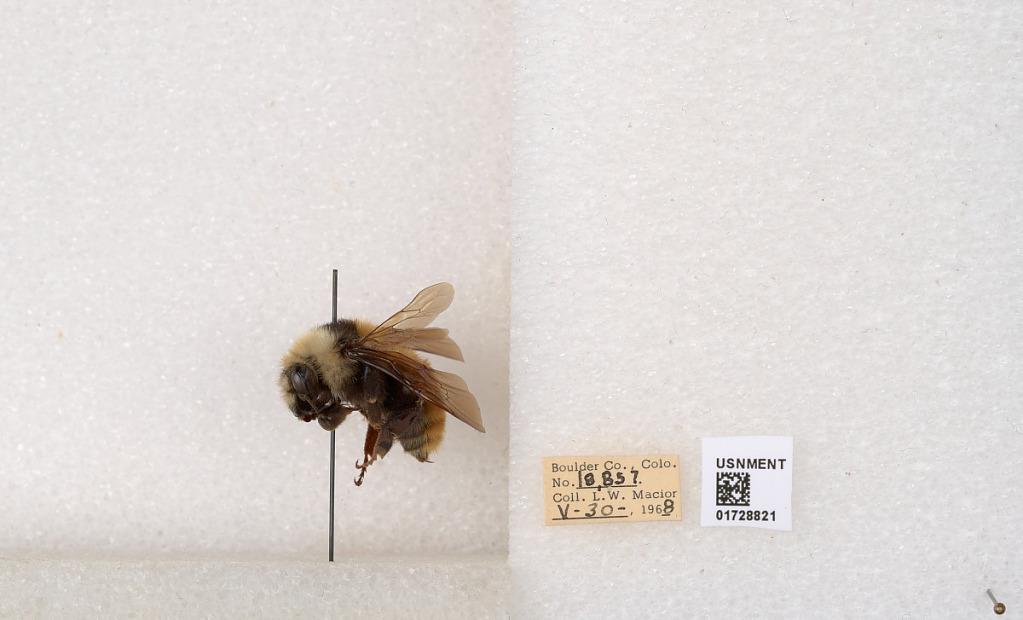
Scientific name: Bombus appositus Cresson
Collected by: L. Macior
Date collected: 1968-5-30
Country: United States
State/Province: Colorado
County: Boulder
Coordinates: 40.0925, -105.358